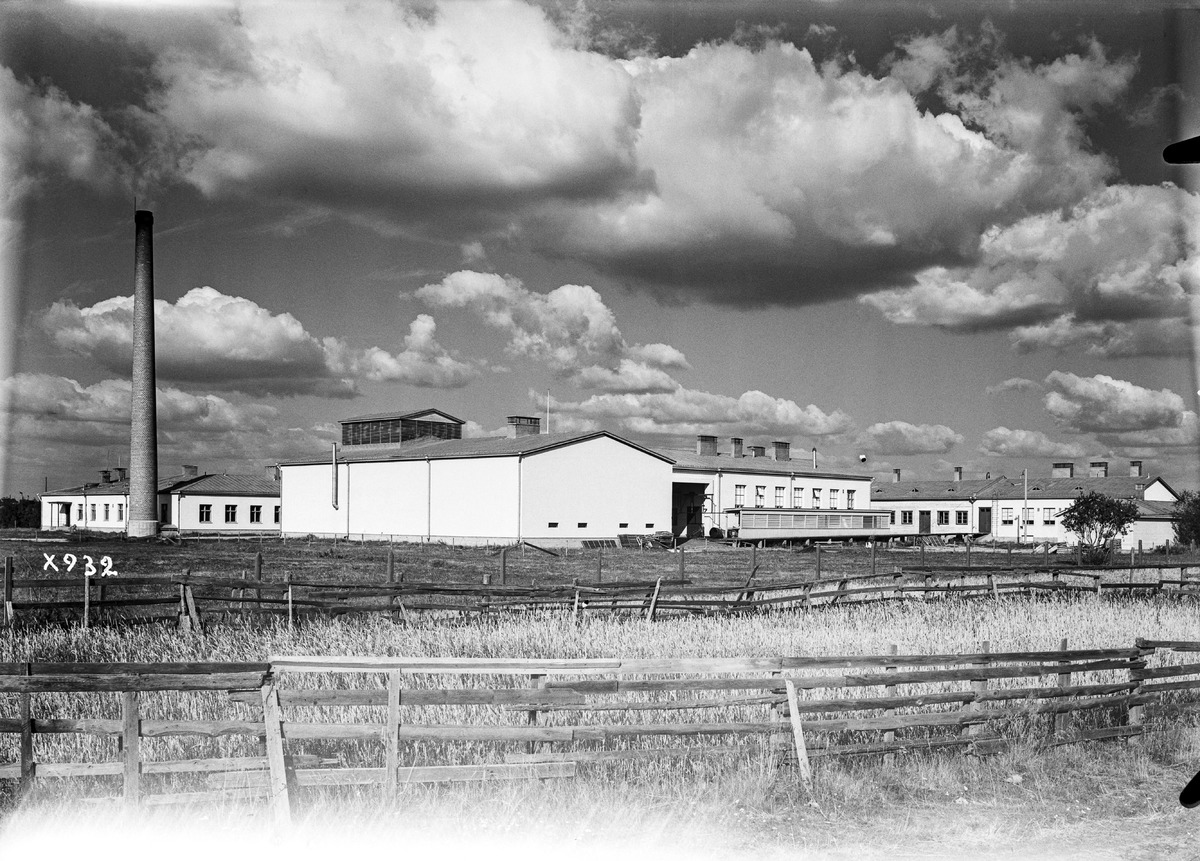
Karjapohjolan teurastamo ja makkaratehdas
Slaughterhouse and sausage factory of Karjapohjola
sisällön kuvaus: Osuusteurastamo Karjapohjolan teurastamon ja makkaratehtaan rakennukset Oulun Limingantullissa vuonna 1937. content description: The buildings of Cooperative Slaughterhouse Karjapohjola's slaughterhouse and sausage factory at Limingantulli in Oulu in 1937.
Vuosi: 1937
Paikka: Suomi, Oulu, Suomi, Pohjois-Pohjanmaa, Oulu
Aiheet: osuusteurastamot; Osuusteurastamo Karjapohjola; makkaratehtaat; ulkokuva; teurastamot; lihateollisuus; tehtaat; teollisuusrakennukset; tuotantolaitokset; osuuskunnat; meat industry; cooperatives; cooperative slaughterhouses; factories; sausage factories; industrial buildings; slaughterhouses; abattoirs; production plants